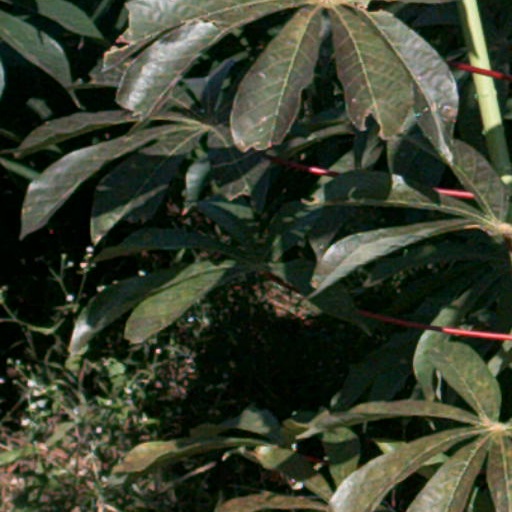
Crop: cassava